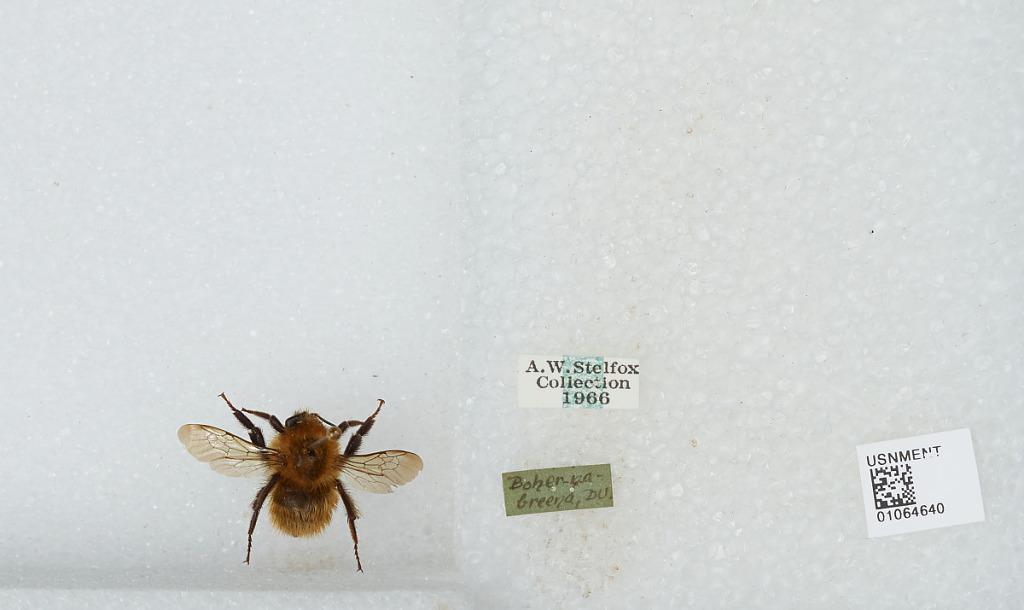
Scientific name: Bombus sp.
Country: Ireland
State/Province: Dublin
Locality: Bohernabreena
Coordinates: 53.266, -6.35801